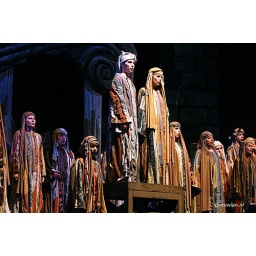
UItvoering van de beroemde opera van Guiseppe Verdi op het Grote Kerkhof in Deventer door de Silesian State Opera.